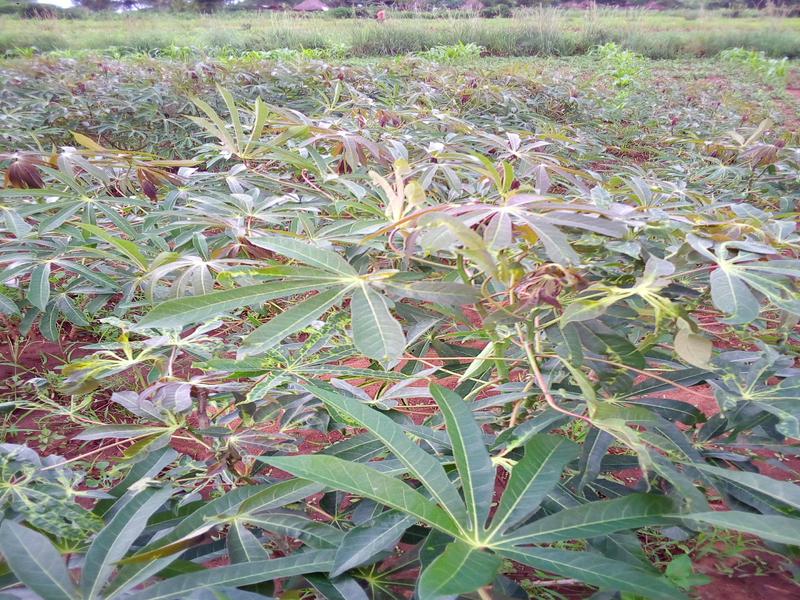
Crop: cassava
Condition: mosaic_disease